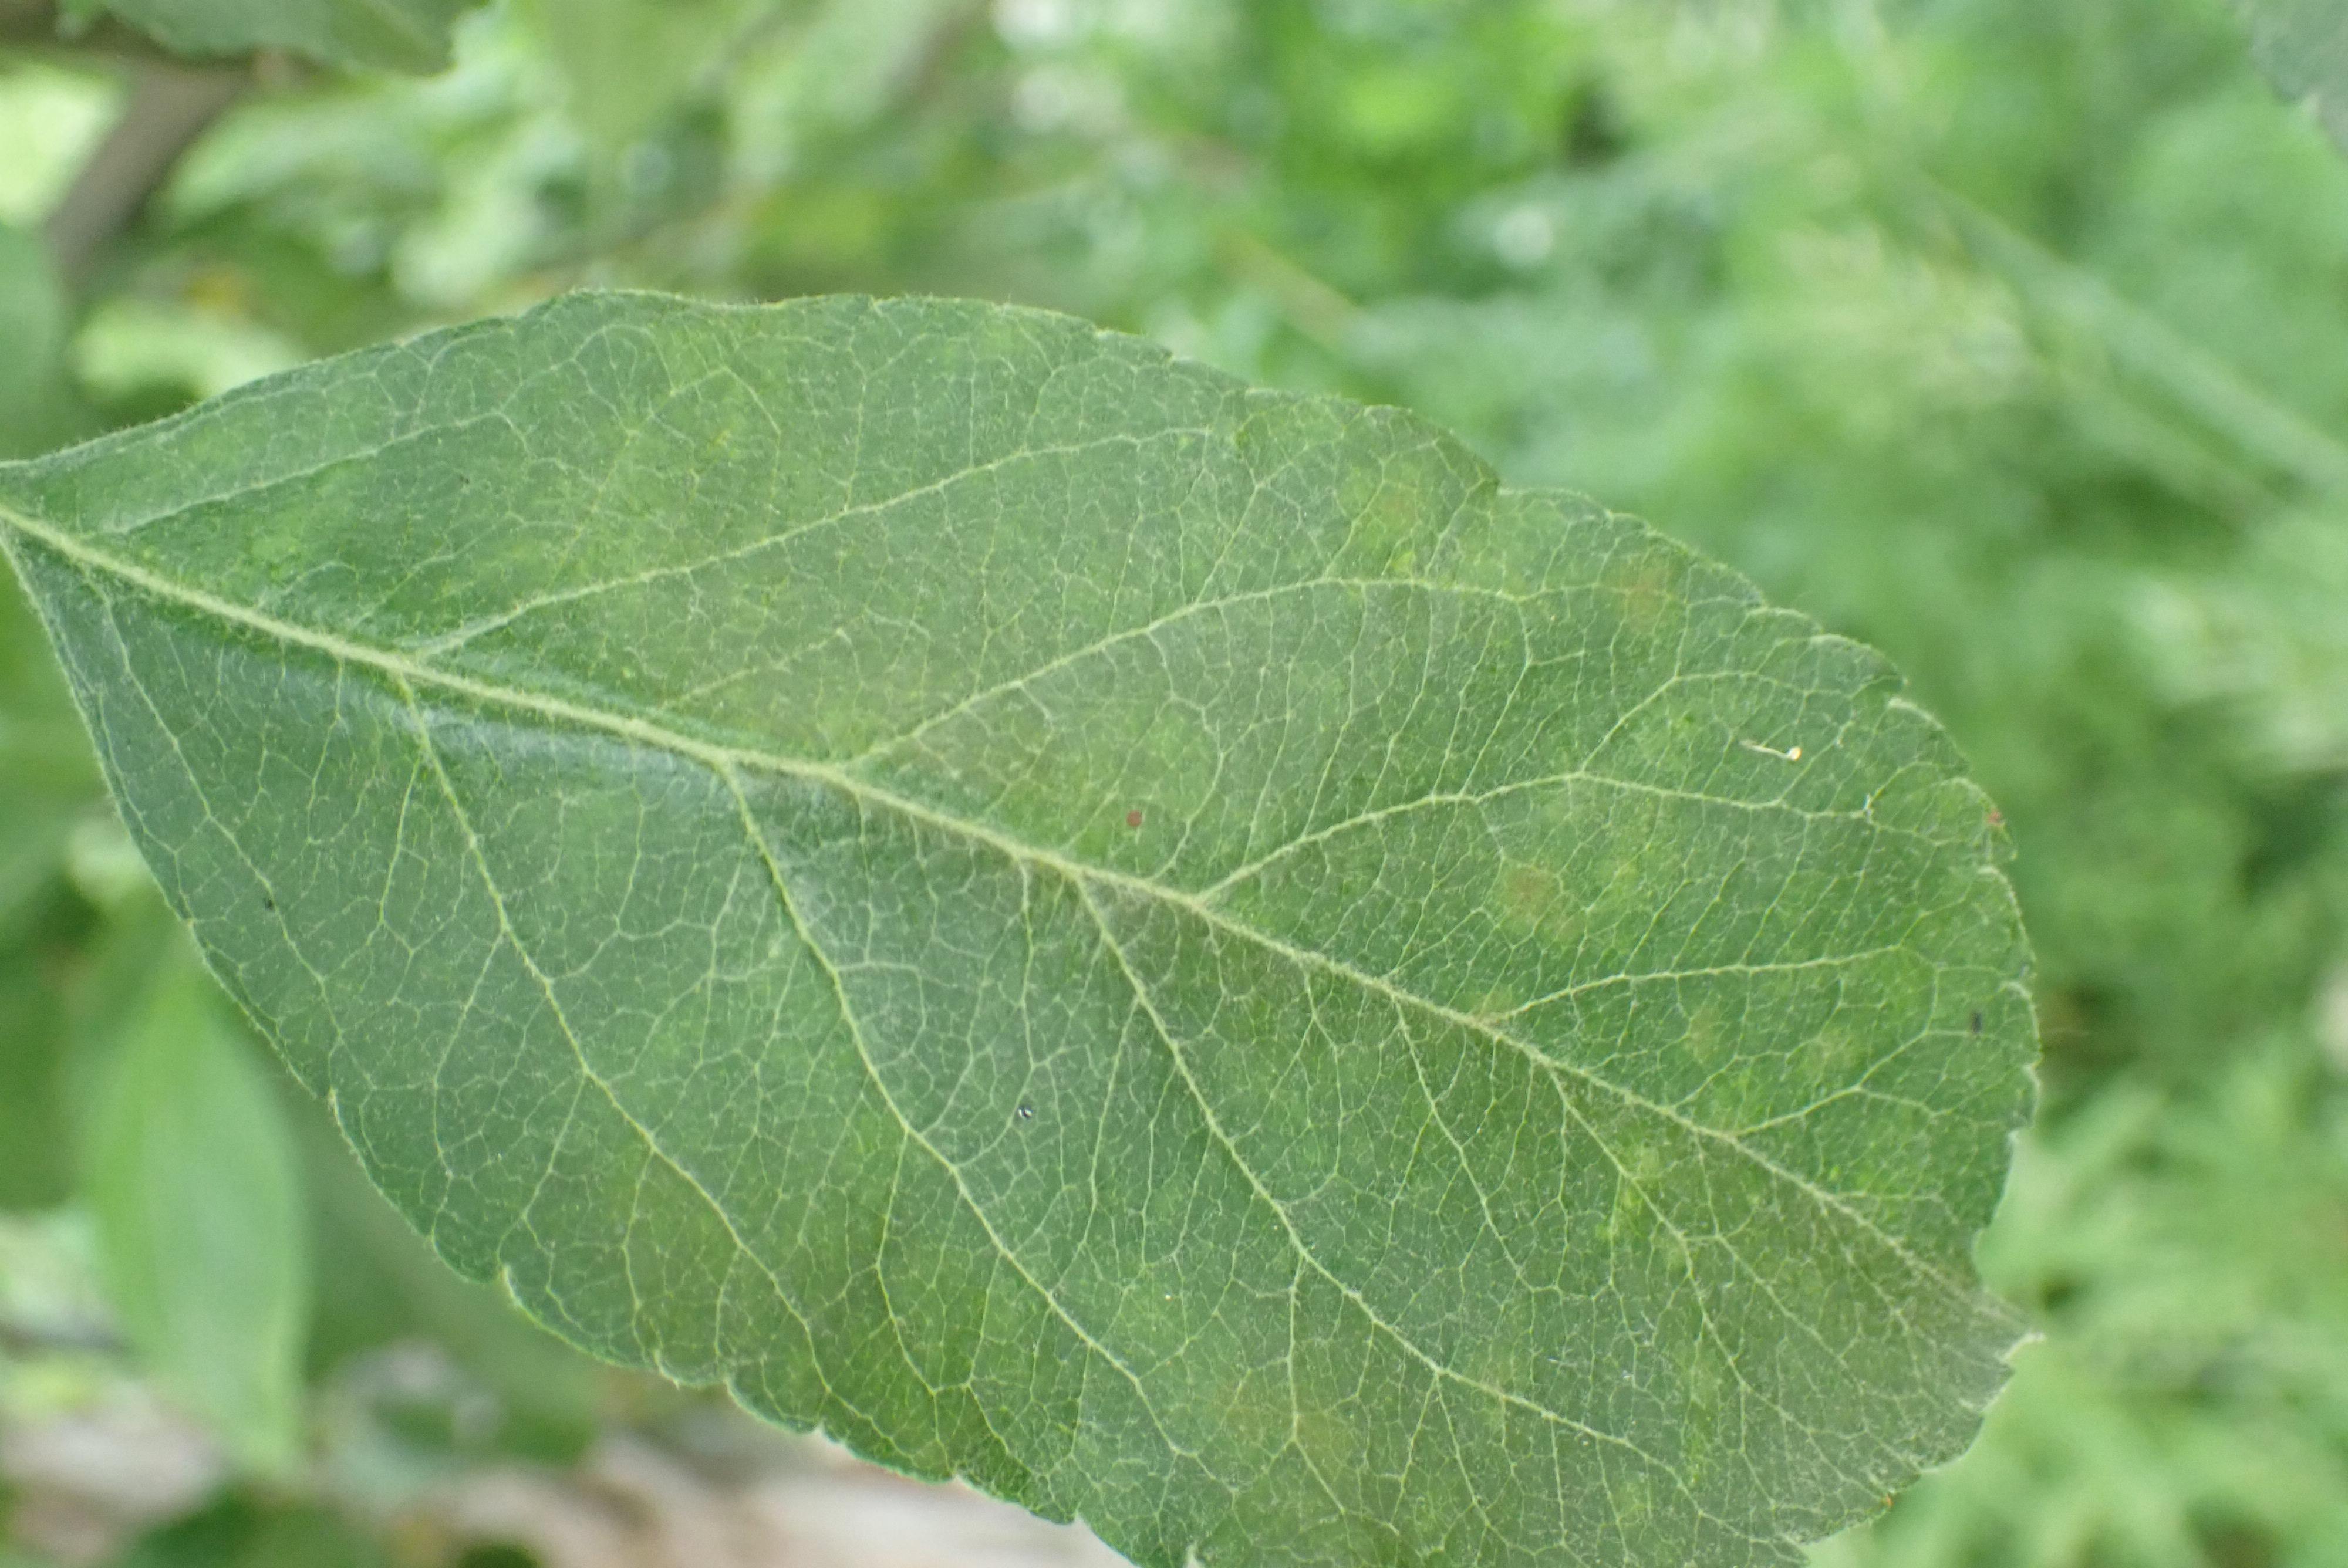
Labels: scab